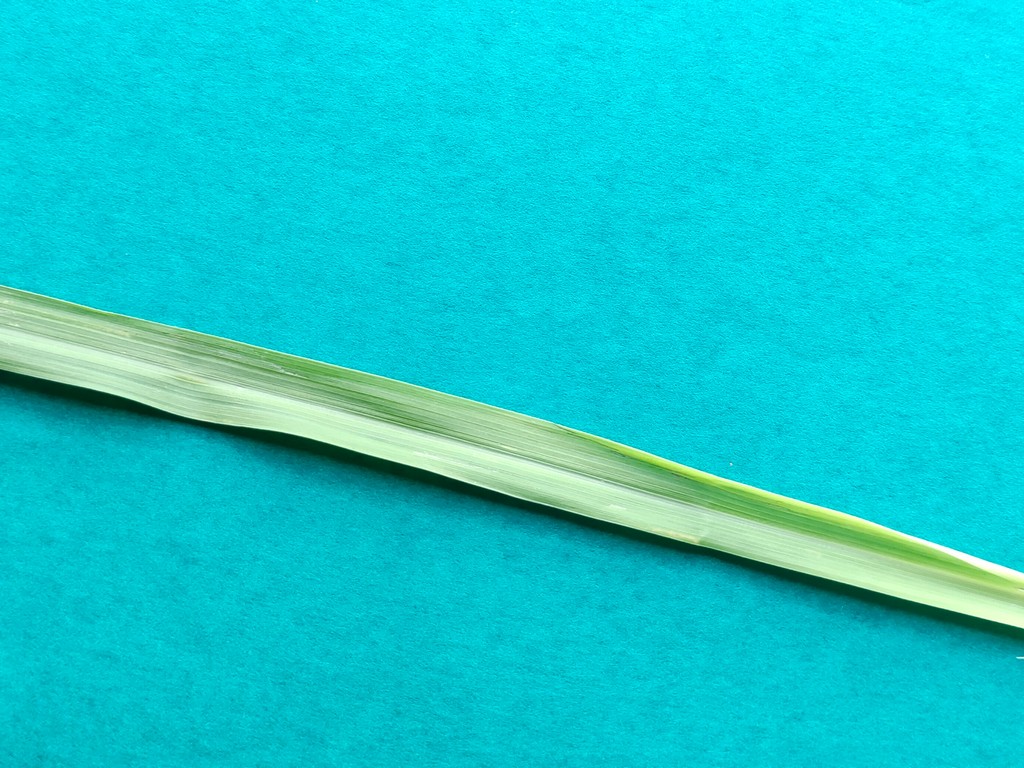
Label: Healthy